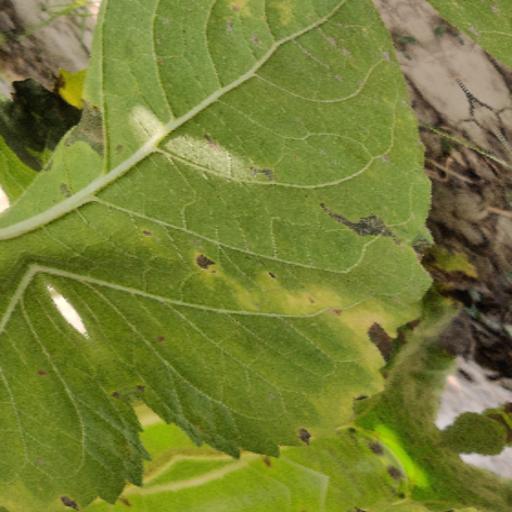
Label: Downy_mildew